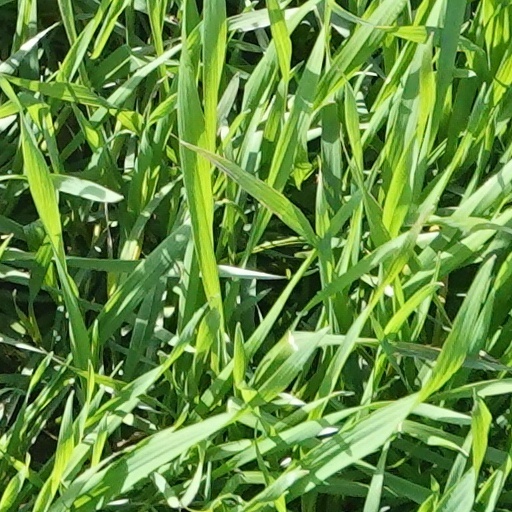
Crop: wheat